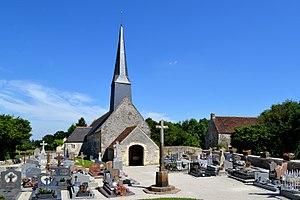
Tanques (Orne)
Tanques est une commune française, située dans le département de l'Orne en région Normandie, peuplée de 157 habitants.